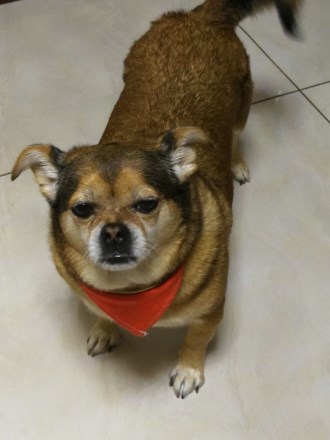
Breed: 3336-n000121-chinese_rural_dog